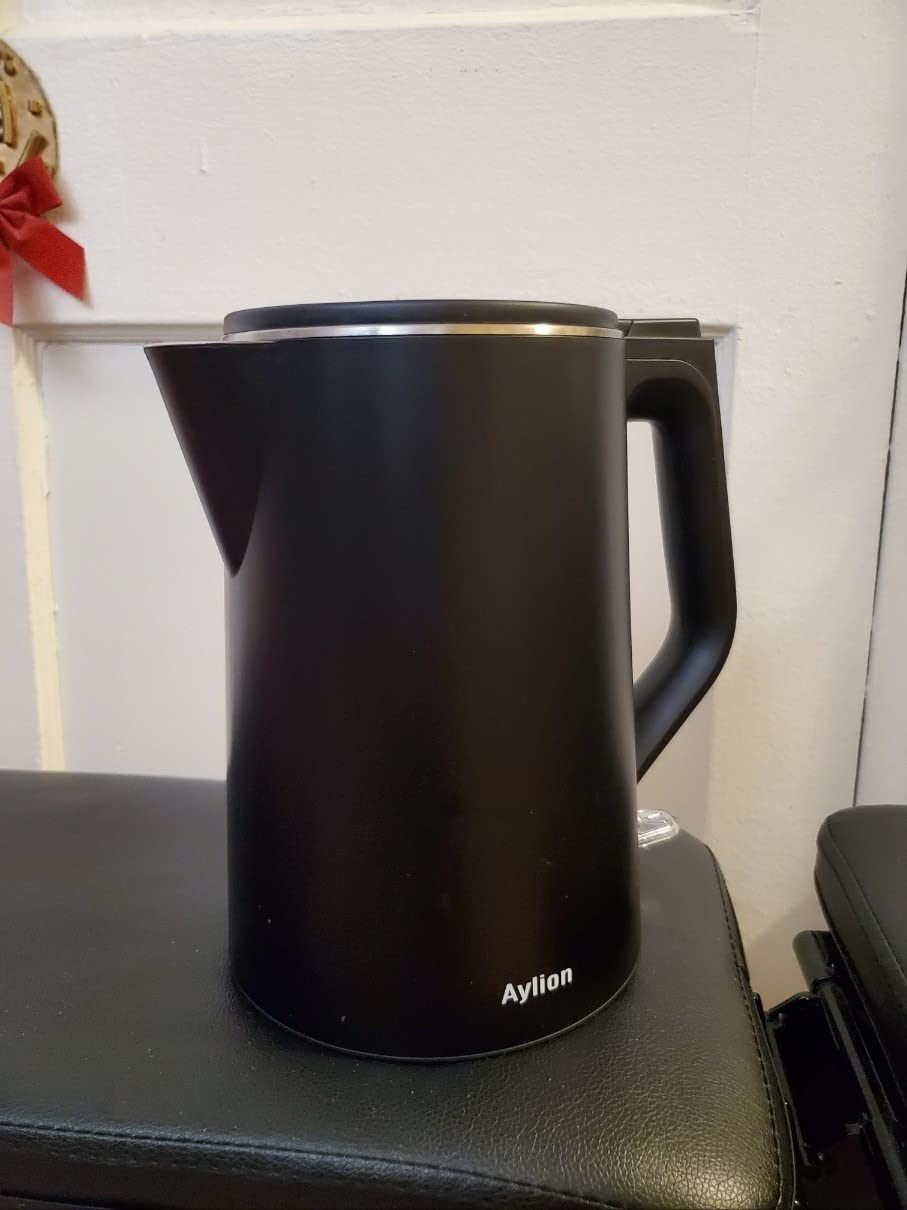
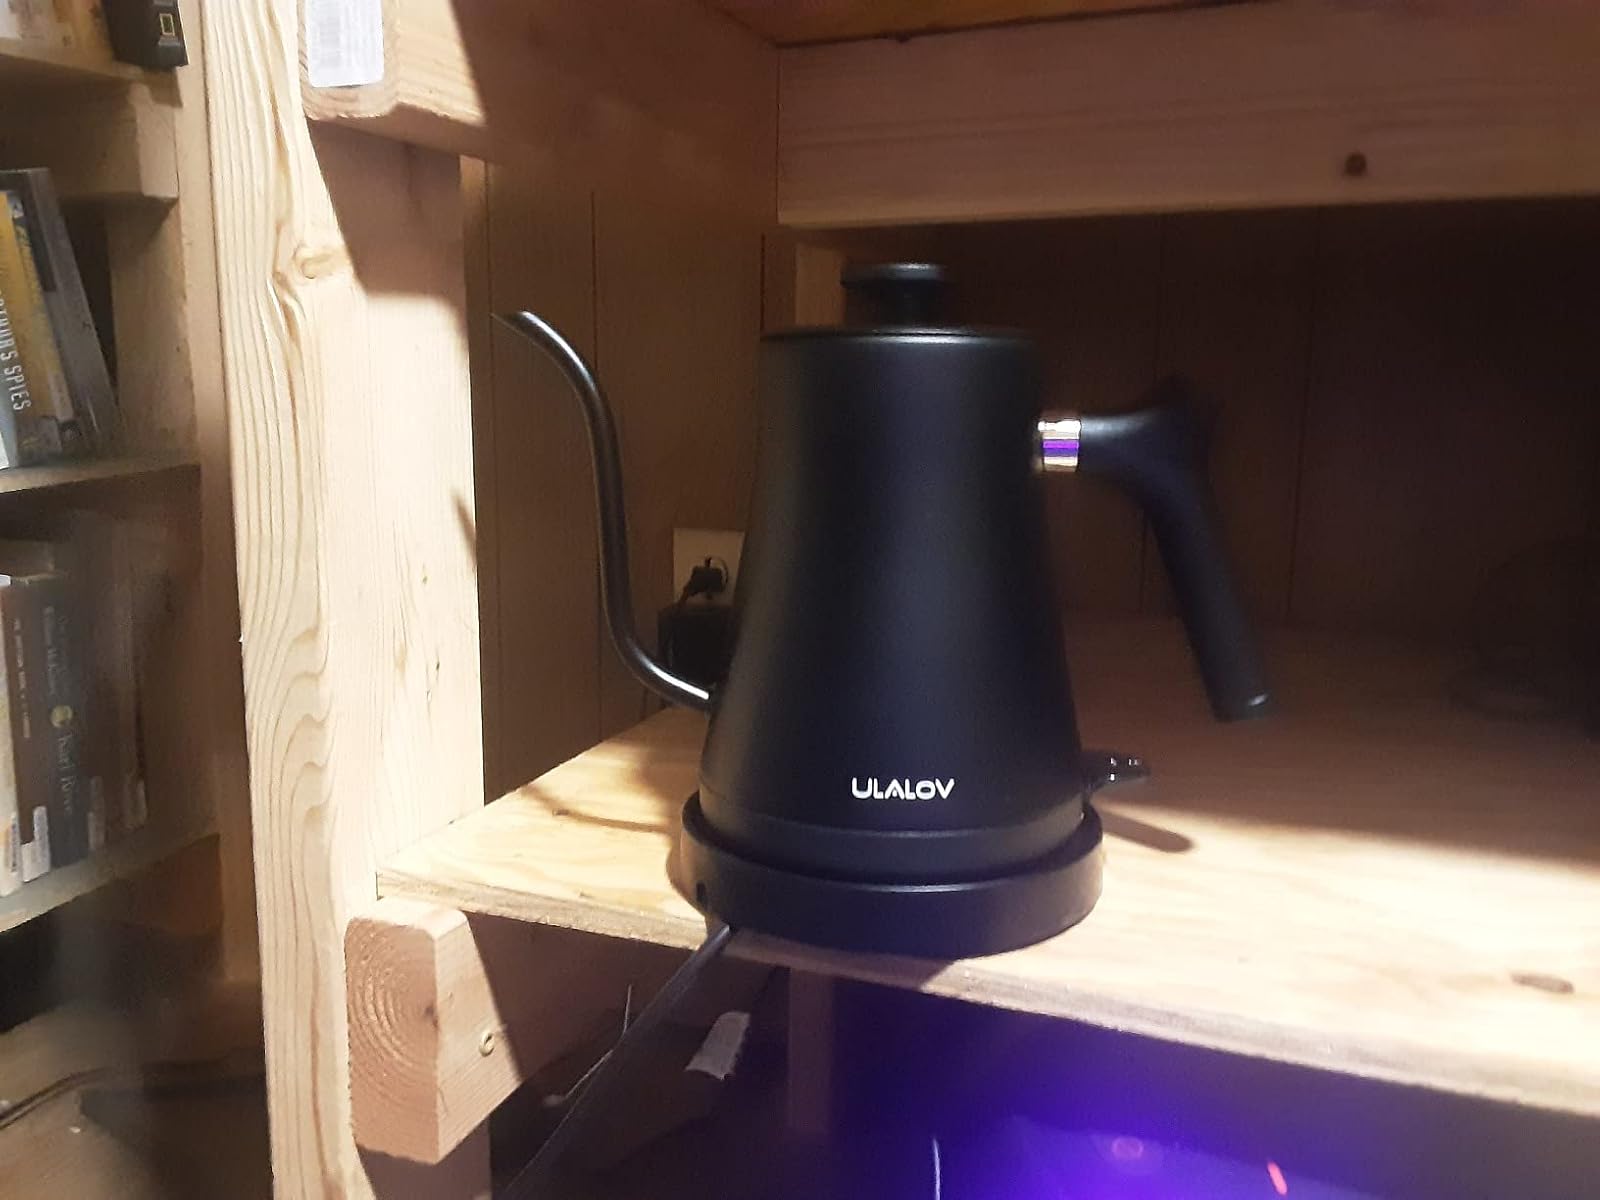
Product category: items_kettle
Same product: no